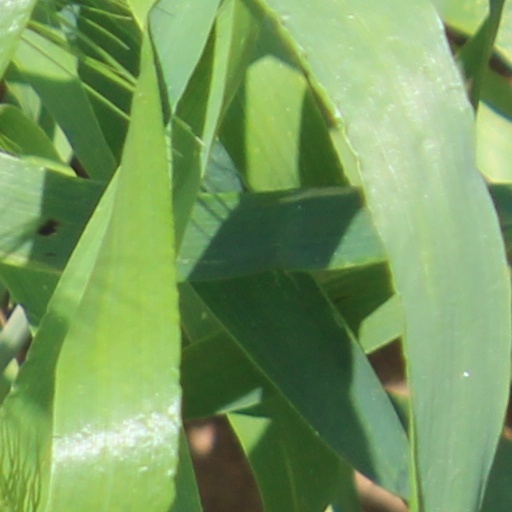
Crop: wheat